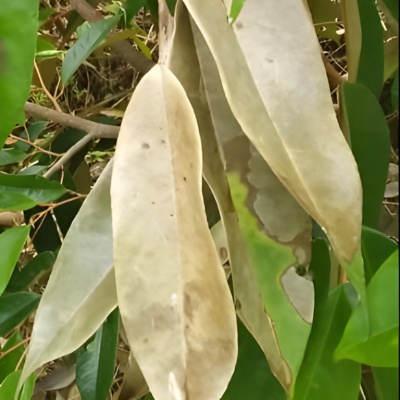
Label: Leaf_Rhizoctonia